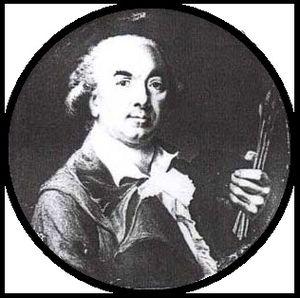
Jean-Baptiste Duvernoy, de son nom complet déclaré à sa naissance Pierre Lazare Jean-Baptiste Duvernoy est un pianiste et compositeur français de l'époque romantique.